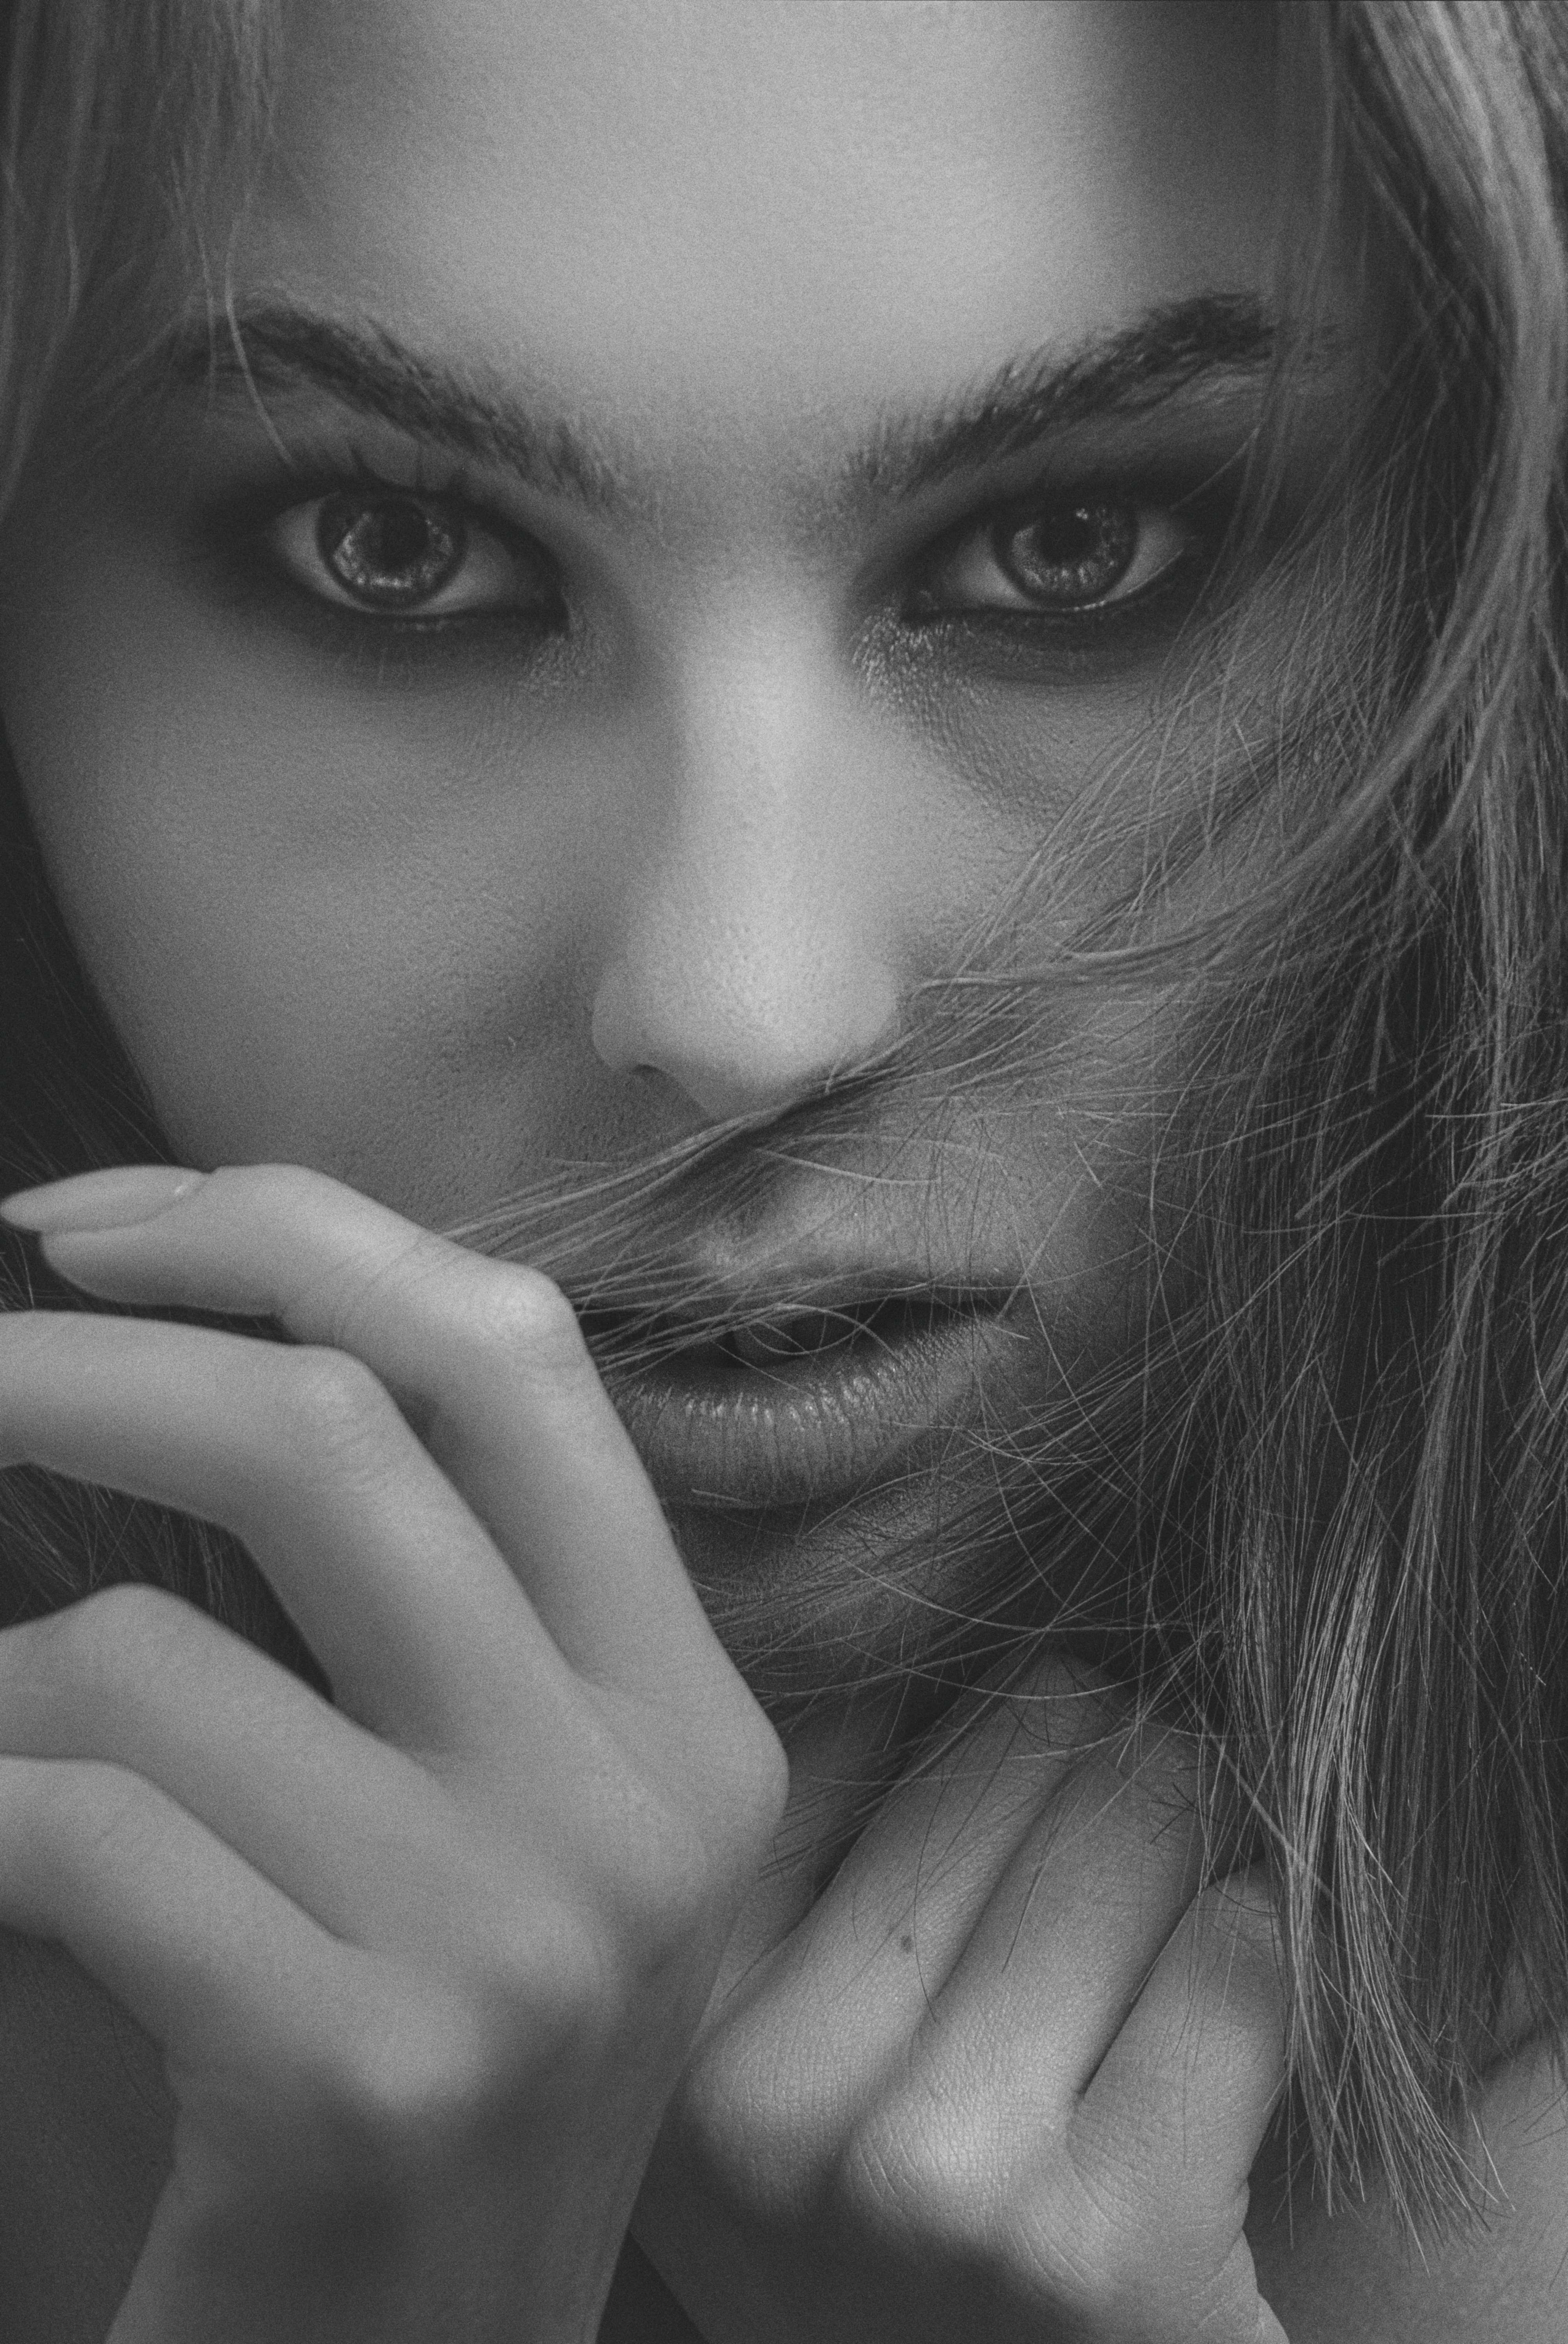
girl, portrait, retro, face, beautiful, look, studio, monochrome, donate, nose, cheek, skin, head, lip, chin, hand, eyebrow, mouth, shoulder, eyelash, eye, organ, human, neck, flash photography, jaw, iris, black and white, gesture, style, finger, black hair, No expression, monochrome photography, nail, beauty, long hair, child, close up, beard, stock photography, portrait photography, layered hair, happy, photo shoot, darkness, chest, model, flesh, art model, facial hair